Ferrari 308 GTB/GTS

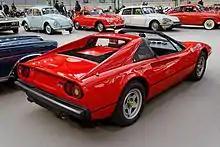
1981 308 GTSi, rear view

In 1980 Bosch K-Jetronic mechanical fuel injection was introduced, bringing with it a name change to 308 GTBi and GTSi. The fuel injection system decreased the amount of pollutants but at the cost of performance, with maximum power dropping to on European models and on US models. The fuel injection was coupled to a Marelli MED 803A Digiplex electronic ignition, incorporating a coil, distributor, and ignition module for each bank of cylinders.